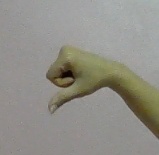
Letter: waw